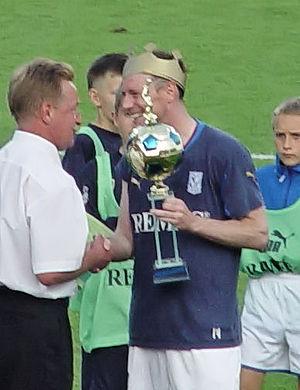
Piotr Reiss, né le 20 juin 1972 à Poznań, est un footballeur polonais. Il occupe le poste d'attaquant au Lech Poznań. Il a aussi joué avec l'équipe nationale.